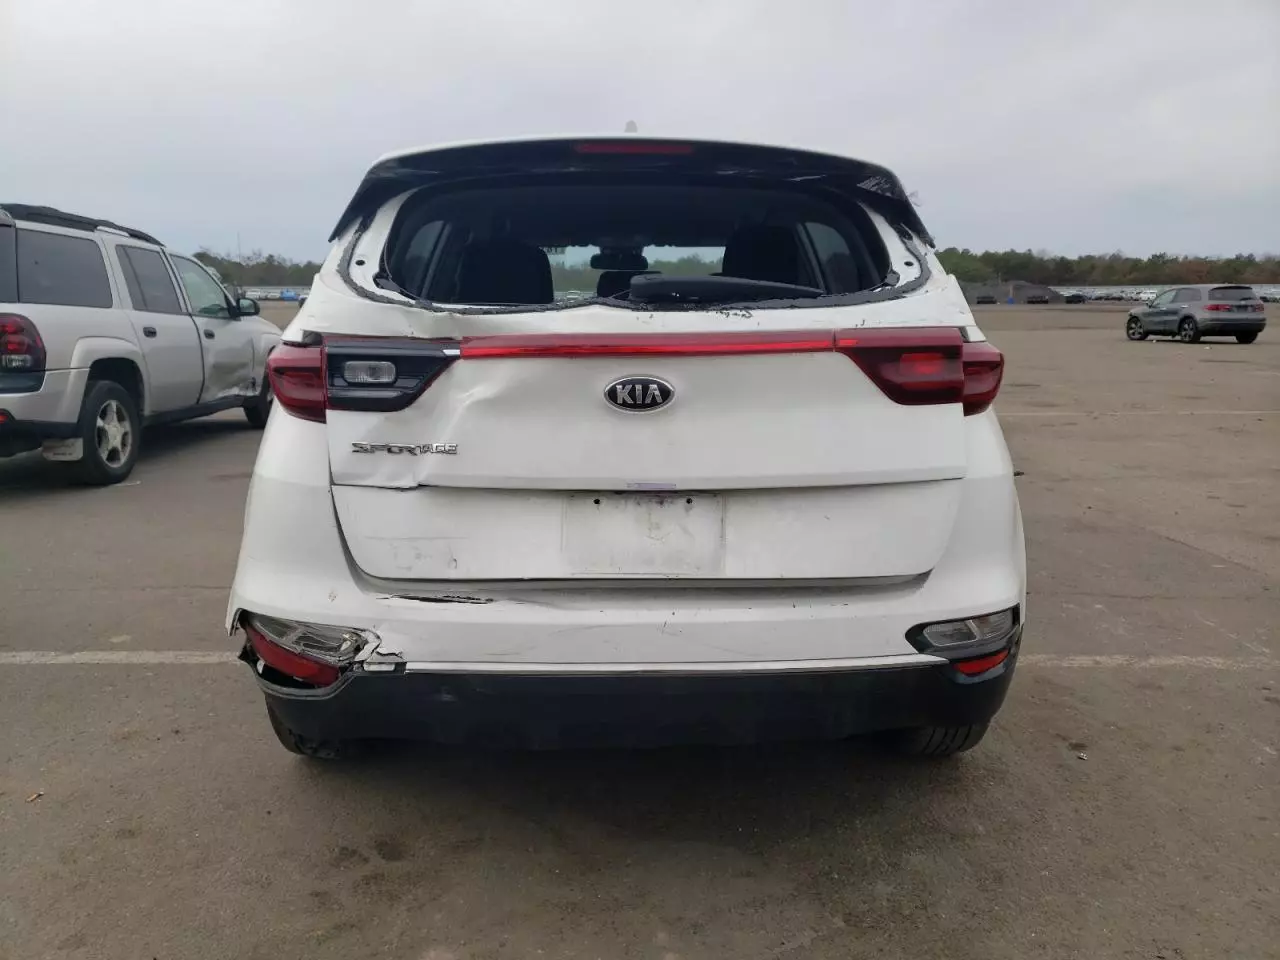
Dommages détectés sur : pare-brise arrière, malle, feu arrière gauche, pare-choc arrière, plaque d'immatriculation arrière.
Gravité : majeur